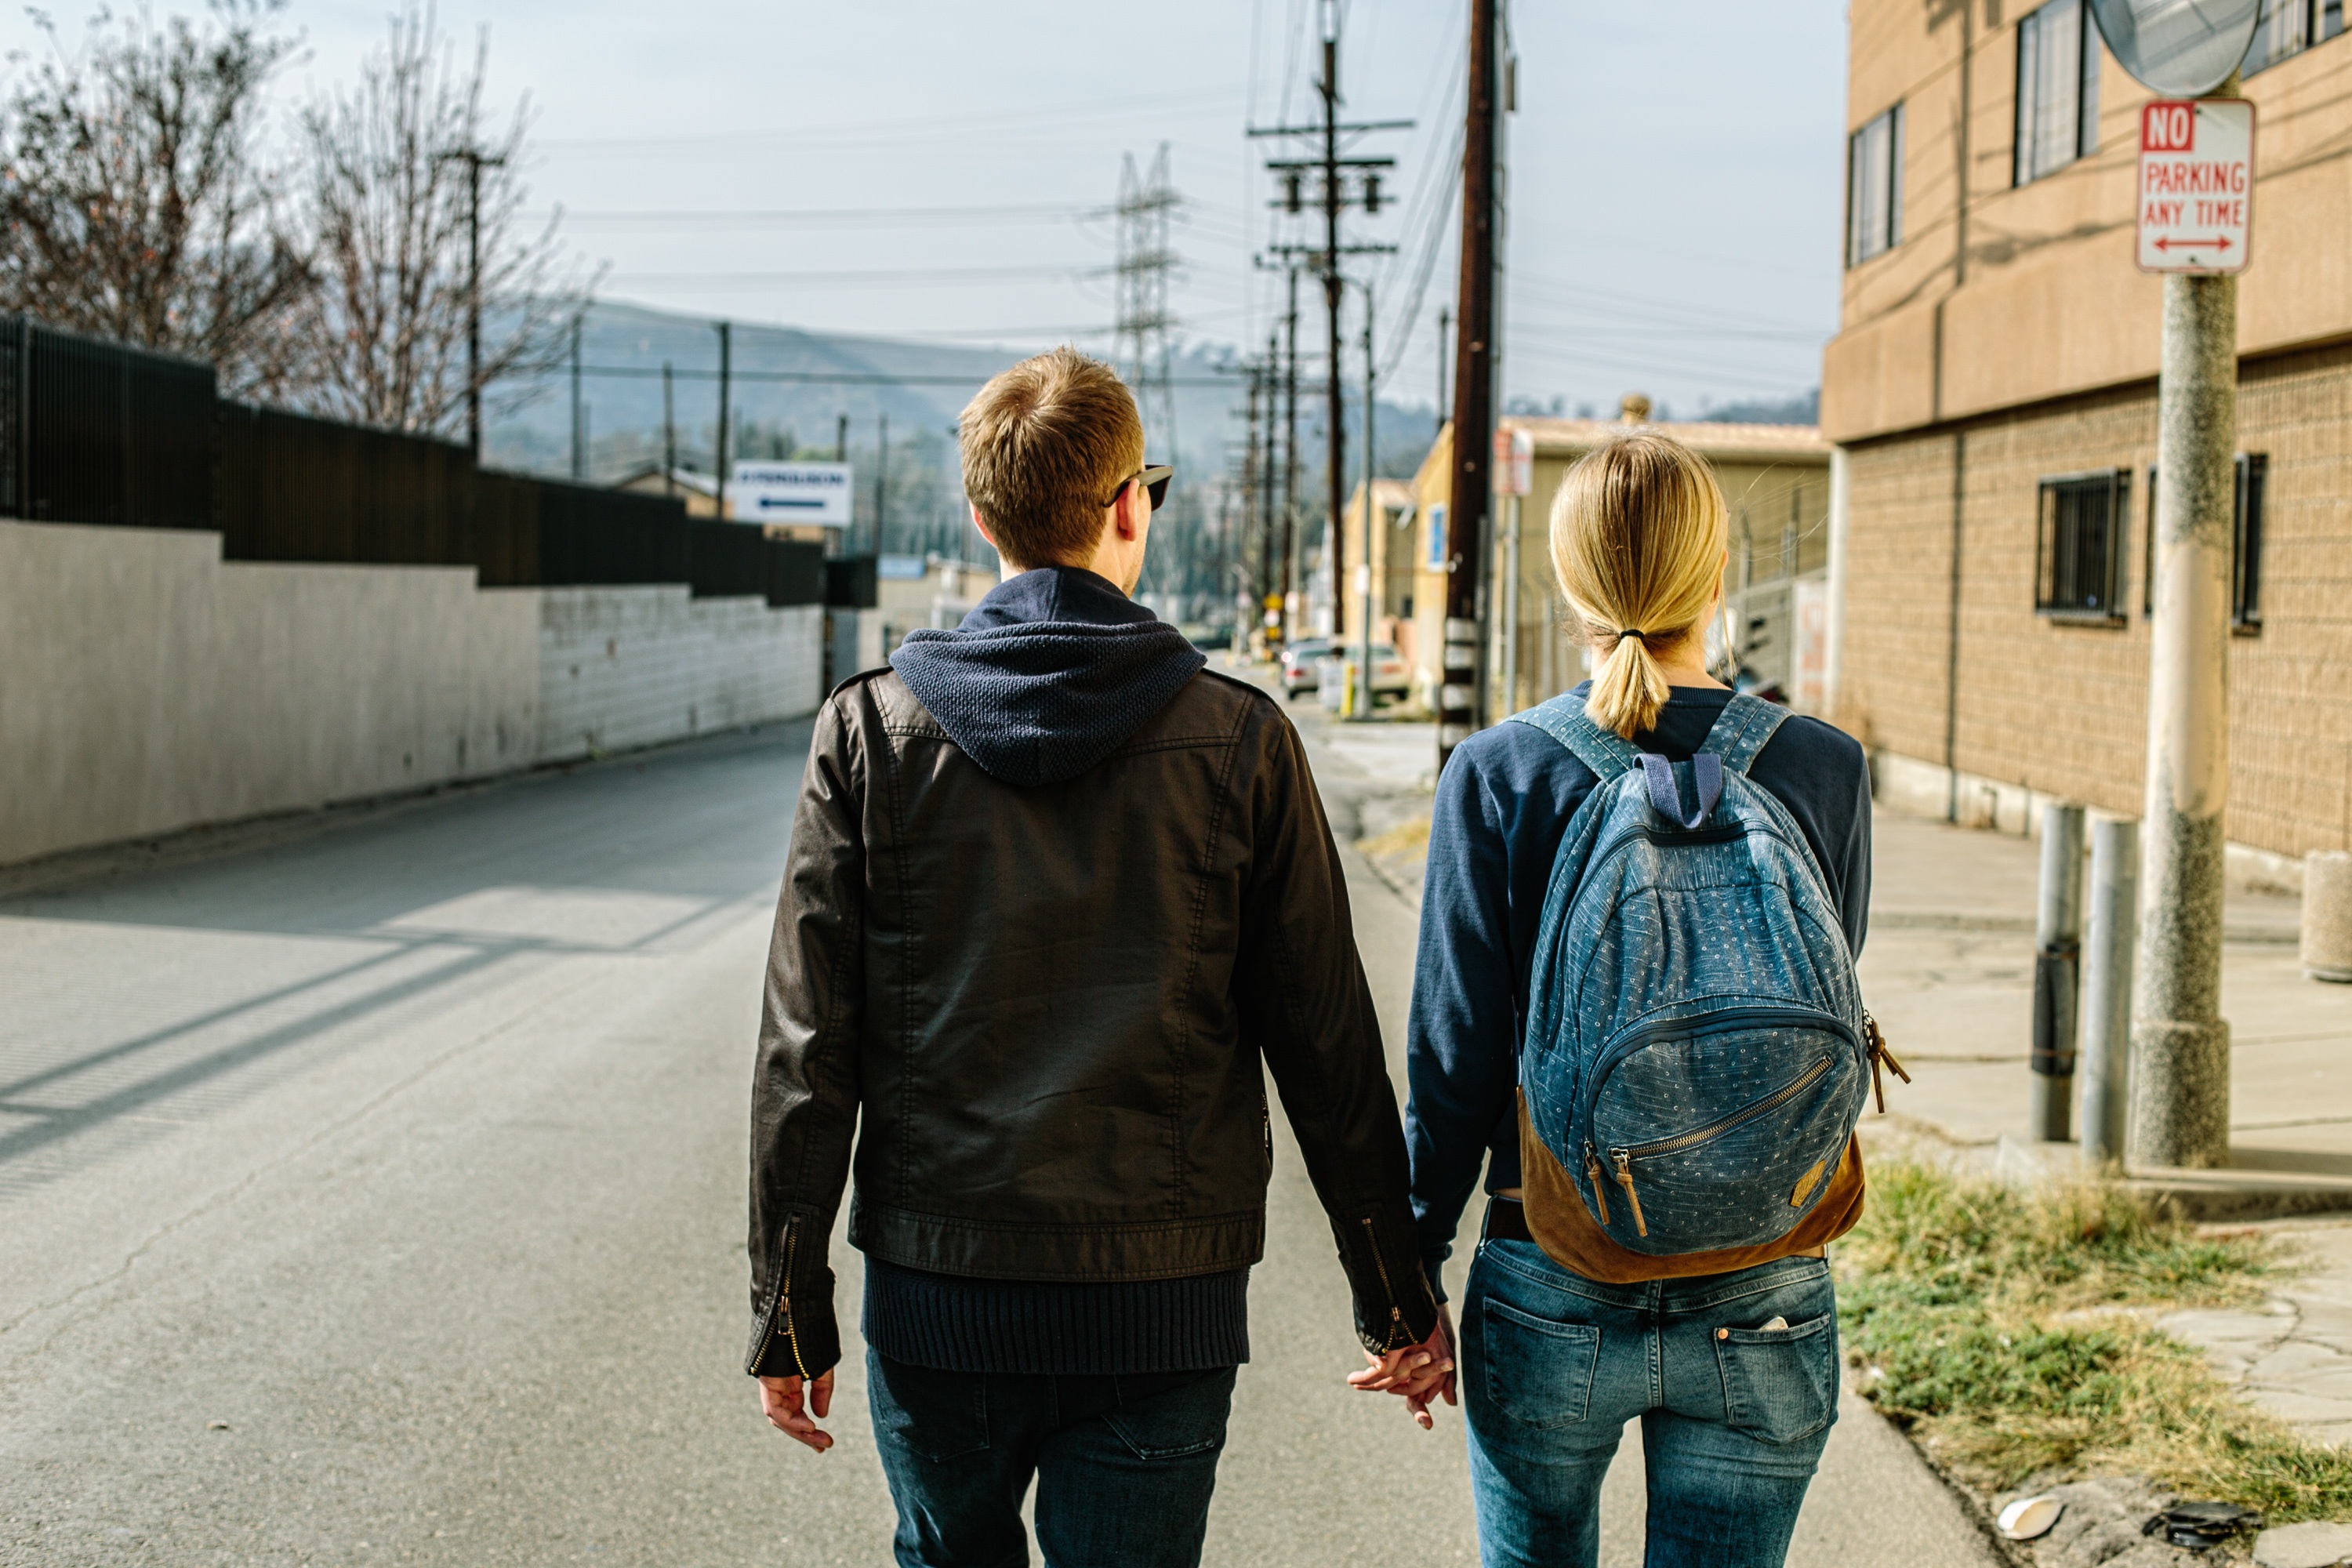
man, pedestrian, people, road, street, boy, city, urban, walkway, tourist, waiting, portrait, spring, bag, child, two, clothing, jacket, outdoors, men, women, infrastructure, adult, urban area